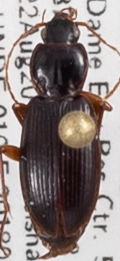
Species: Synuchus impunctatus
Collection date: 2018-08-22
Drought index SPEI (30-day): -0.842
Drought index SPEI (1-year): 0.32
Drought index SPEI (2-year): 1.578